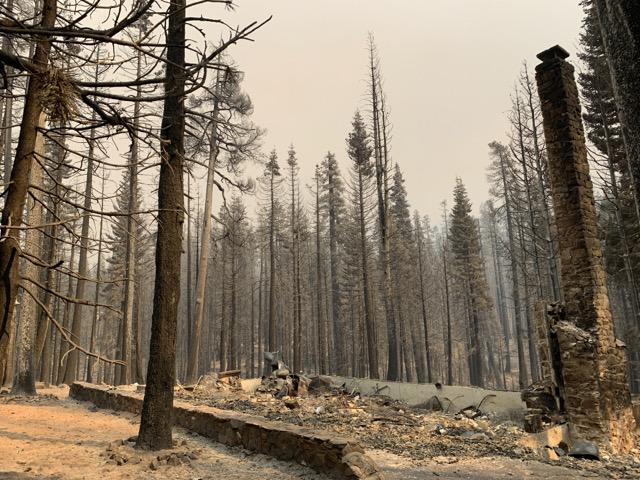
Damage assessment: destroyed